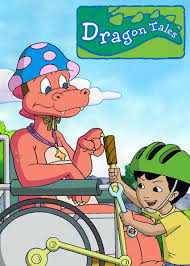
Portrait style: Cartoon Portrait